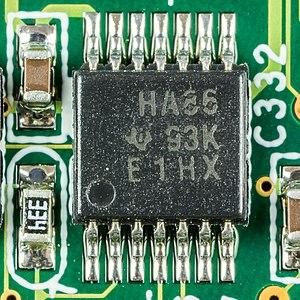
Le circuit intégré 7486 fait partie de la série des circuits intégrés 7400 utilisant la technique TTL.